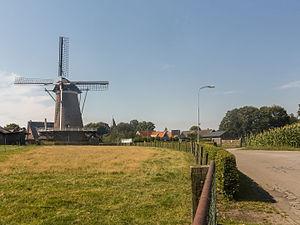
Garderen est un village appartenant à la commune néerlandaise de Barneveld. Le 1ᵉʳ janvier 2006, le village comptait 2 060 habitants.